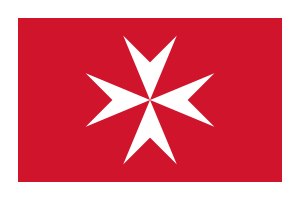
Maltas flag
Maltas koffardiflag. Størrelsesforhold 2:3
Maltas flag er todelt, hvidt og rødt. I øvre venstre hjørne er et George kors med et rødt omrids. Flaget er et heraldisk flag da farverne hvid og rød er Maltas våbenskjold. Farverne og våbenet går langt tilbage i historien, dog ved man ikke præcist hvor langt tilbage. Det er dog muligt at føre farverne tilbage til normannergreven Roger af Sicilien som skal have haft et skjold delt i hvidt og rødt da han erobrede Malta i 1090. Farverne rød og hvid er også nært tilknyttet Malta gennem Johanniterordenens historie.